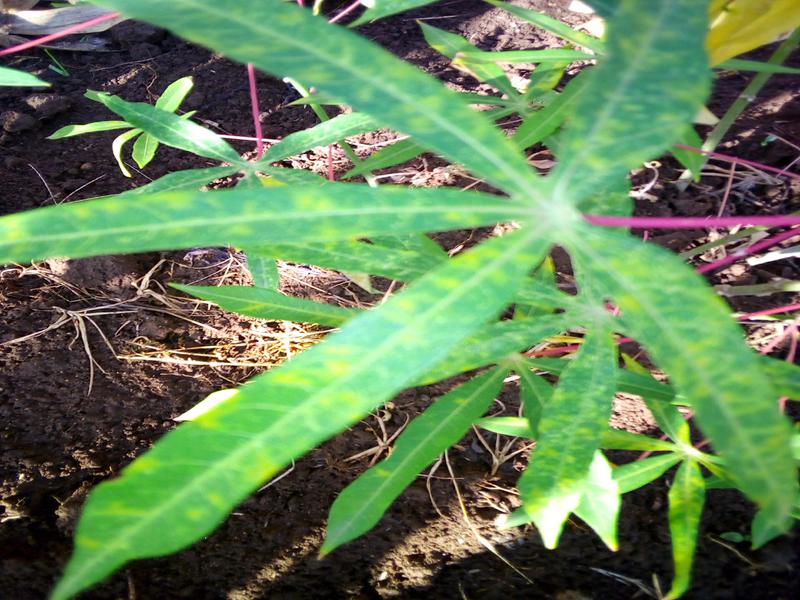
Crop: cassava
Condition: brown_streak_disease